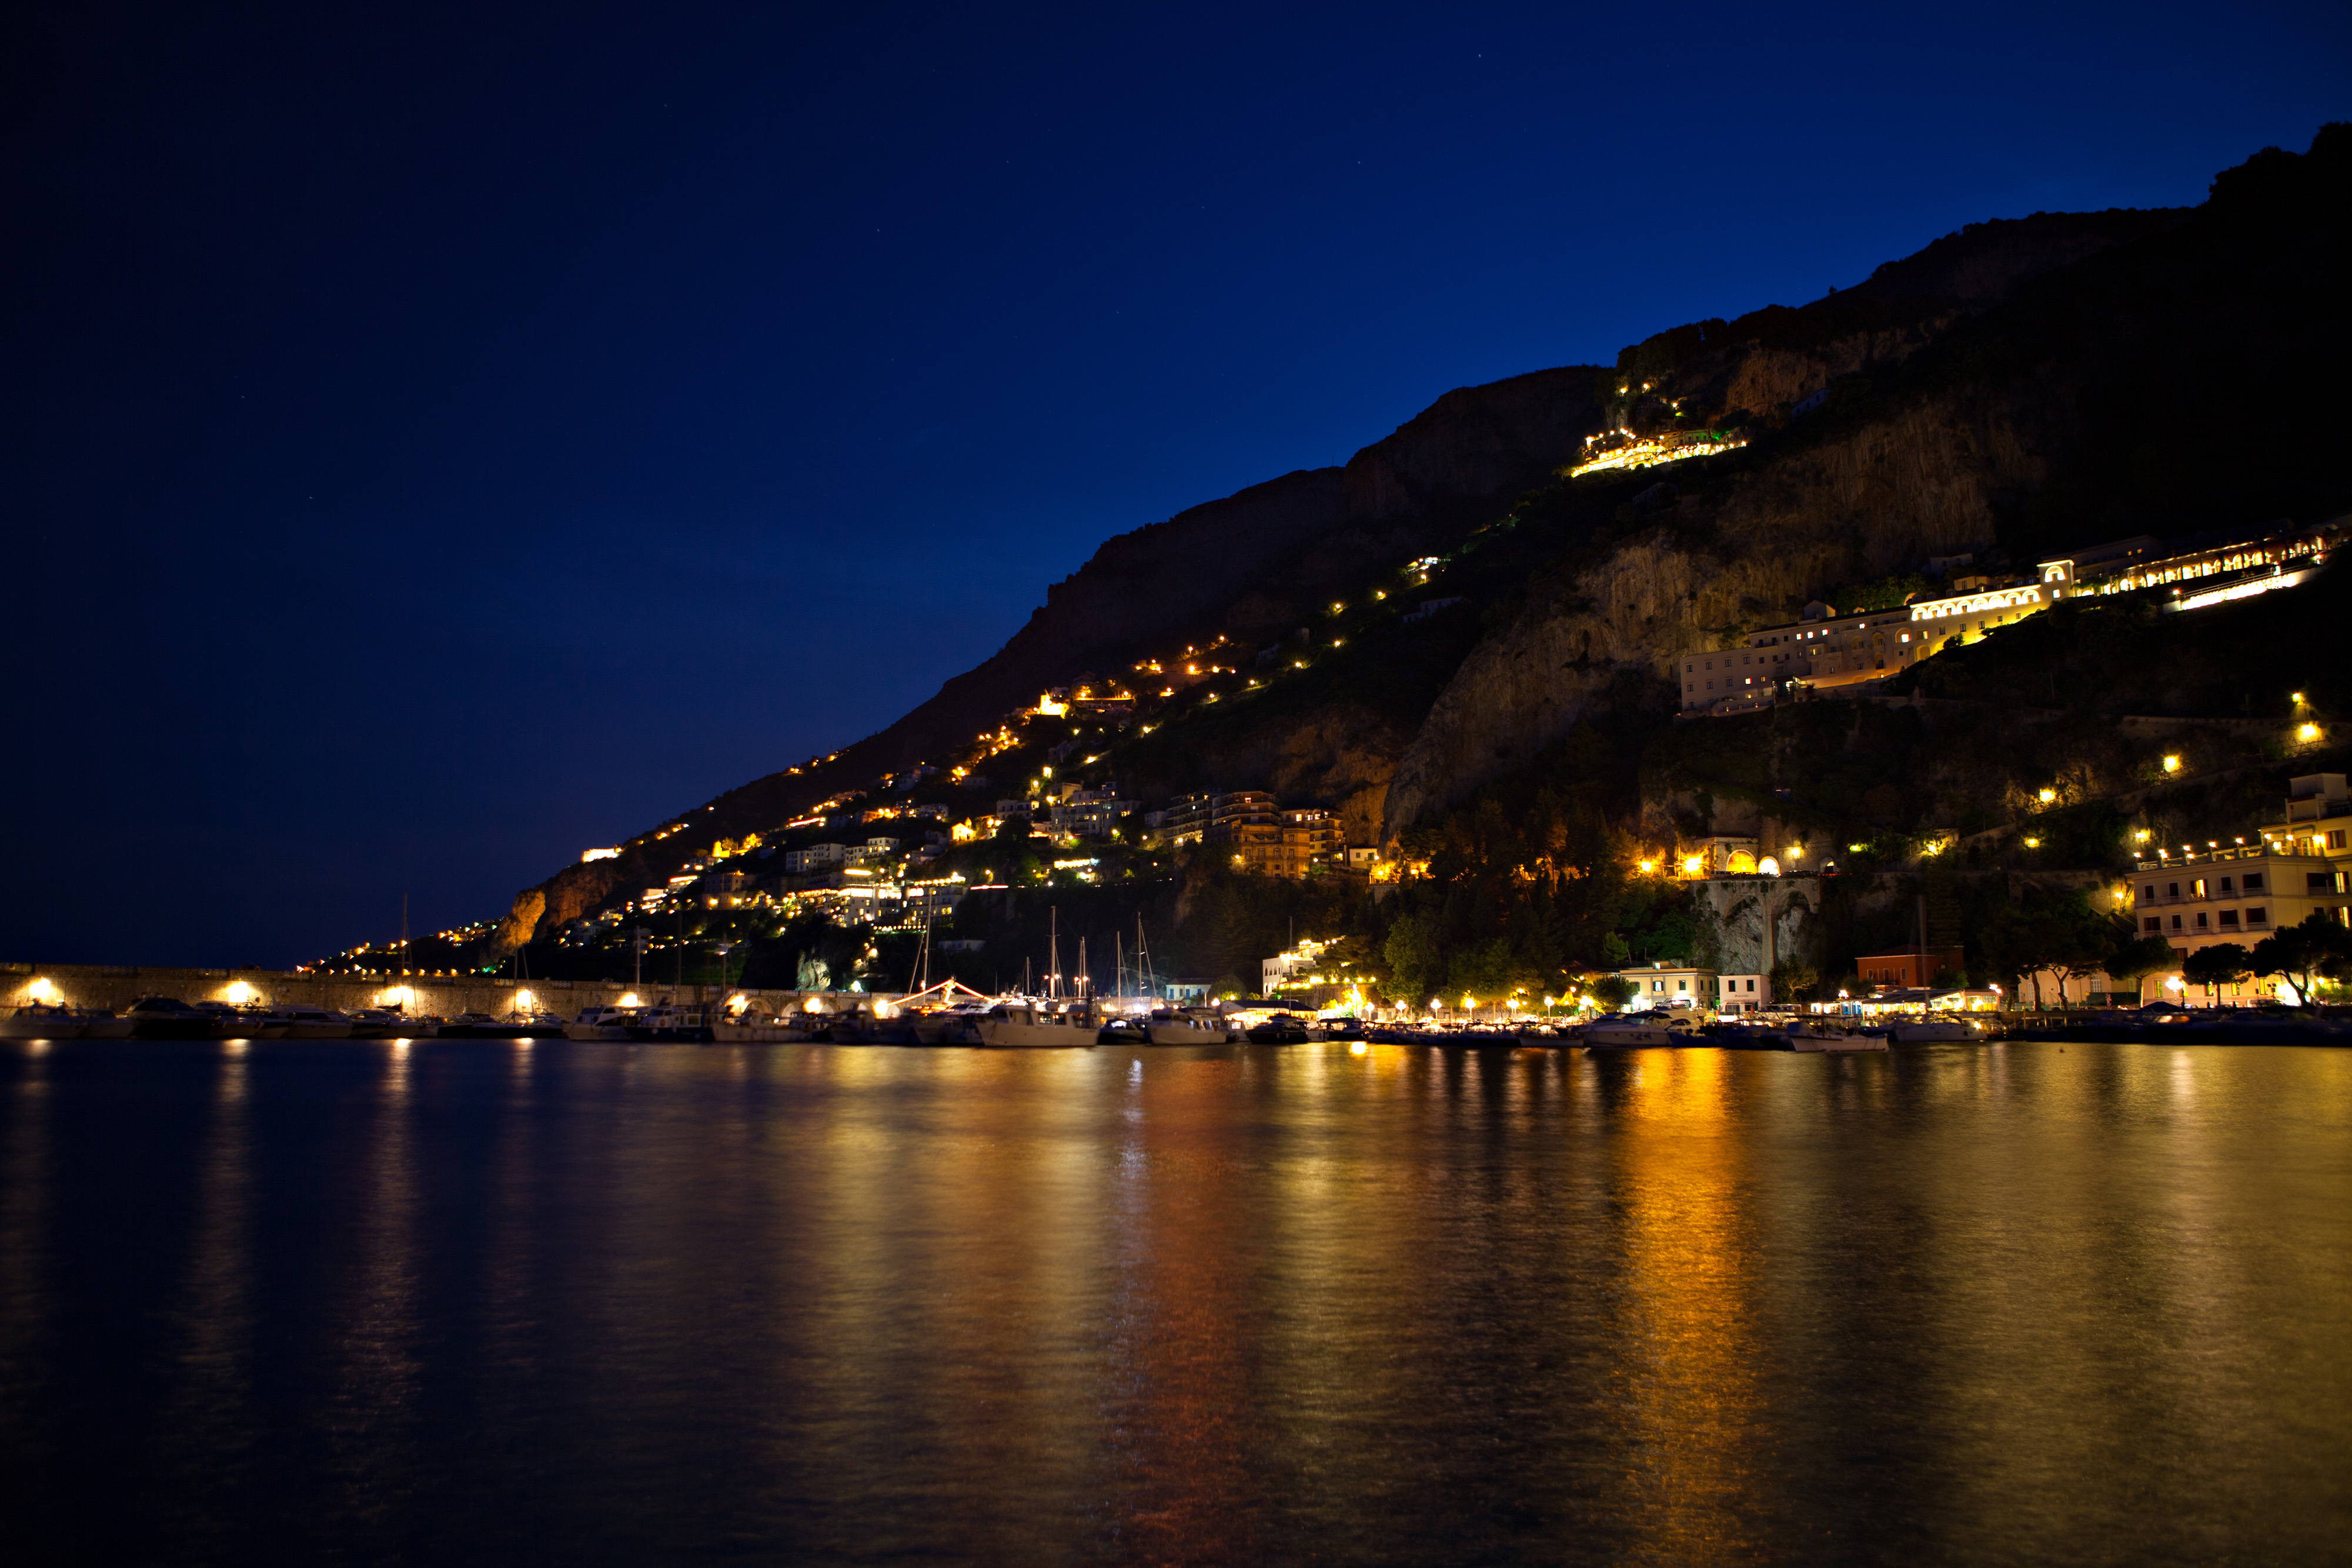
night, sky, blue, water, reflection, light, sea, lighting, town, evening, city, horizon, cloud, coast, river, darkness, dusk, architecture, midnight, ocean, mountain, bay, lake, cityscape, tourism, vacation, harbor, hill, sound